Vladislaus II of Hungary

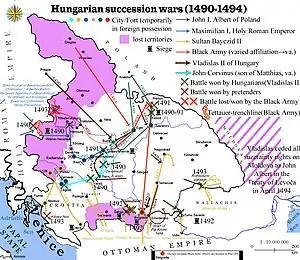
Succession wars in Hungary after the death of Matthias Corvinus (Vladislas marked dark red)

Vladislaus's campaign for re-Catholization stirred up the Hussites, and the townspeople in Prague rose up in September 1483. The rebels murdered or expelled all Catholic clerics and aldermen and persecuted the Germans and Jews. Vladislaus was also forced to leave the capital. Similar rebellions broke out in Nymburk, Žatec and Hradec Králové. After realizing that he could not send forces against Prague, Vladislaus acknowledged that he was unable to continue his pro-Catholic policy and confirmed the new Hussite aldermen in 1484. Vladislaus had a close relationship with the Jewish community, including employing Jewish people such as Abraham of Bohemia.